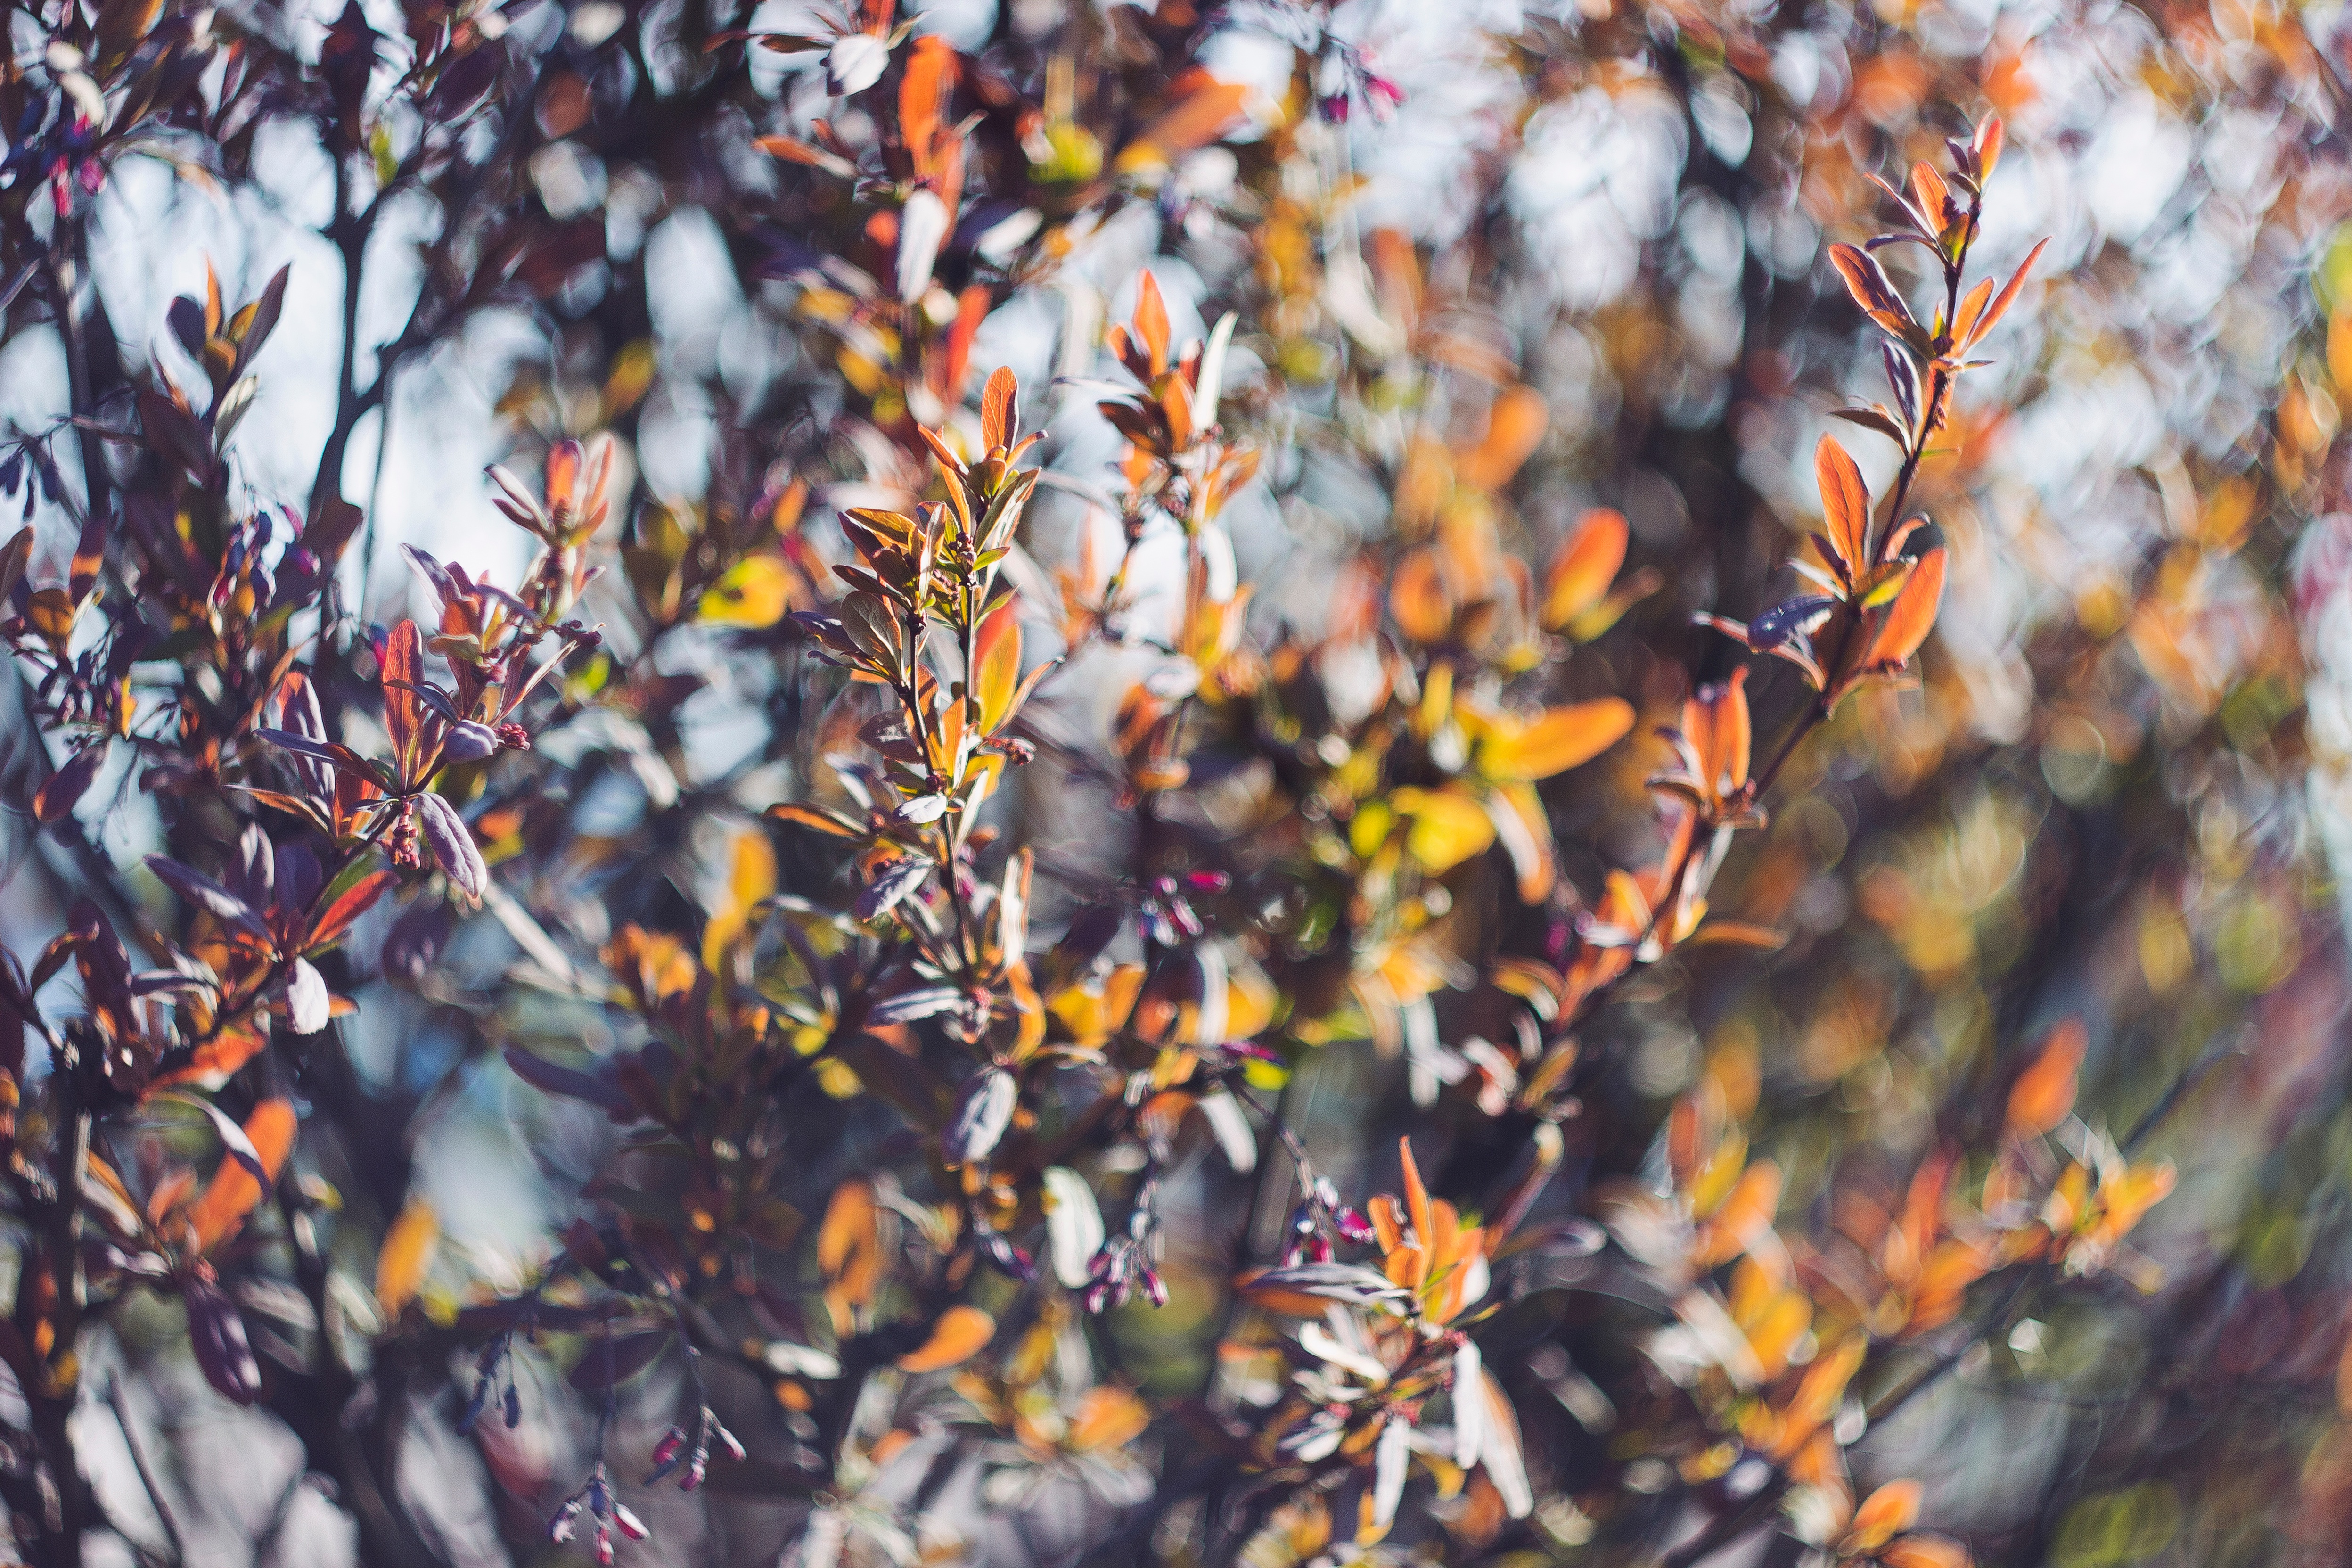
tree, nature, branch, blossom, plant, sunlight, leaf, flower, spring, produce, color, autumn, botany, flora, season, shrub, flowering plant, woody plant, land plant